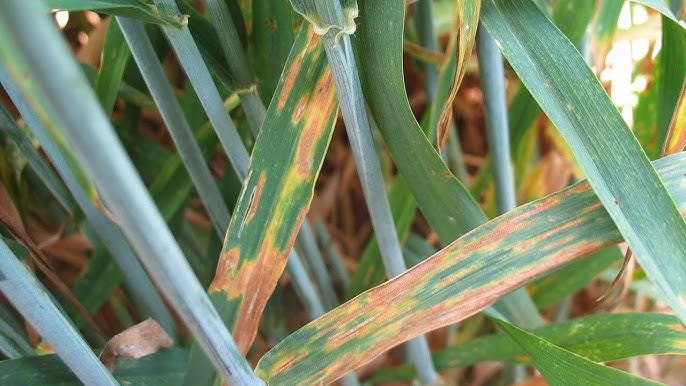
Plant: Wheat
Disease: wheat septoria blotch